Ichiro Suzuki

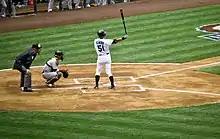
Suzuki batting in 2010

Suzuki was named #30 on the "Sporting News"' 2009 list of the 50 greatest current players in baseball, voted upon by a 100-person panel of experts and former stars. In May and June, Suzuki surpassed his own franchise record with a 27-game hitting streak. Suzuki went on to record 44 hits in June 2009, his 20th career month with 40 or more hits. The previous players to have accomplished this were Stan Musial in the NL and Lou Gehrig in the AL.